Becky Sharp

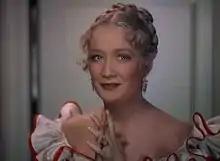
Miriam Hopkins portraying the character in the film "Becky Sharp".

In 1899, Langdon Mitchell's production of "Vanity Fair" toured the United States with Minnie Maddern Fiske as Sharp, a role Fiske received critical praise for. The following year his production was plagiarised by Gertrude Coghlan's Delcher & Hennessy theatre company, with herself in the lead role, until Mitchell sued.